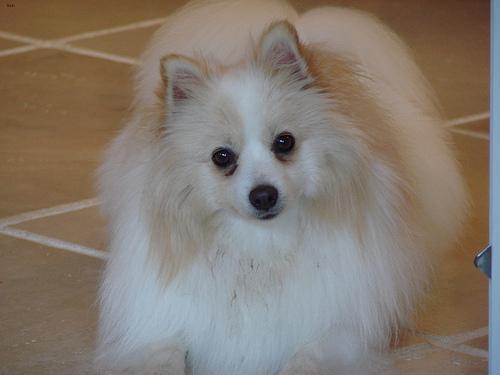
pomeranian